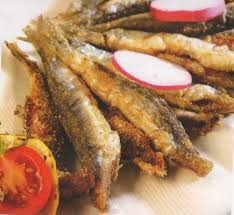
Yemek: hamsi